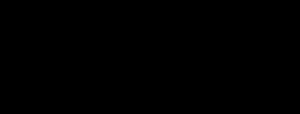
Le terme anglais Universal Serial Bus ou USB est une norme relative à un bus informatique en série qui sert à connecter des périphériques informatiques à un ordinateur ou à tout type d'appareil prévu à cet effet. Le bus USB permet de connecter des périphériques à chaud et en bénéficiant du Plug and Play qui reconnaît automatiquement le périphérique. Il peut alimenter les périphériques peu gourmands en énergie.